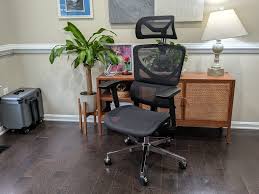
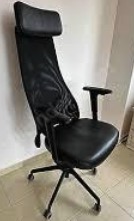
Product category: items_chair
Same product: no